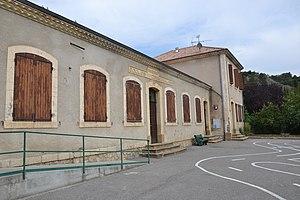
école de Trescléoux
Trescléoux est une commune française située dans le département des Hautes-Alpes en région Provence-Alpes-Côte d'Azur, dans le canton d'Orpierre avant le redécoupage cantonal de 2014 en France et maintenant dans le canton de Serres.